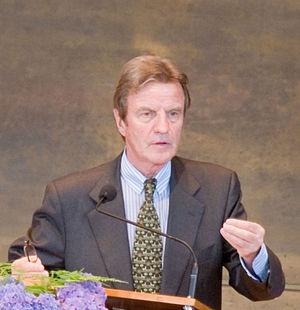
Bernard Kouchner, Université de Fribourg, Suisse, 17 mai 2006.
Le droit-de-l’hommisme est à la fois un idiotisme français et un néologisme à connotation péjorative, créé à la fin du XXᵉ siècle pour remettre en cause les concepts d'ingérence humanitaire et d'aide humanitaire menées par les ONG.
L'humanisme, terme créé à la fin du XVIIIᵉ siècle et popularisé au début du XIXᵉ siècle, a d'abord et pendant longtemps désigné exclusivement un mouvement culturel, philosophique et artistique prenant naissance au XIVᵉ siècle dans l'Italie de la Renaissance, puis se développant dans le reste de l’Europe. Moment de transition du Moyen Âge aux Temps modernes, ce mouvement est en partie porté par l'esprit de laïcité qui resurgit alors, point de départ d’une crise de confiance profonde qui affecte l'Église catholique.